Service drop

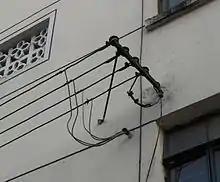

In electric power distribution, a service drop is an overhead electrical line running from a utility pole, to a customer's building or other premises. It is the point where electric utilities provide power to their customers. The customer connection to an underground distribution system is usually called a "service lateral". Conductors of a service drop or lateral are usually owned and maintained by the utility company, but some industrial drops are installed and owned by the customer.